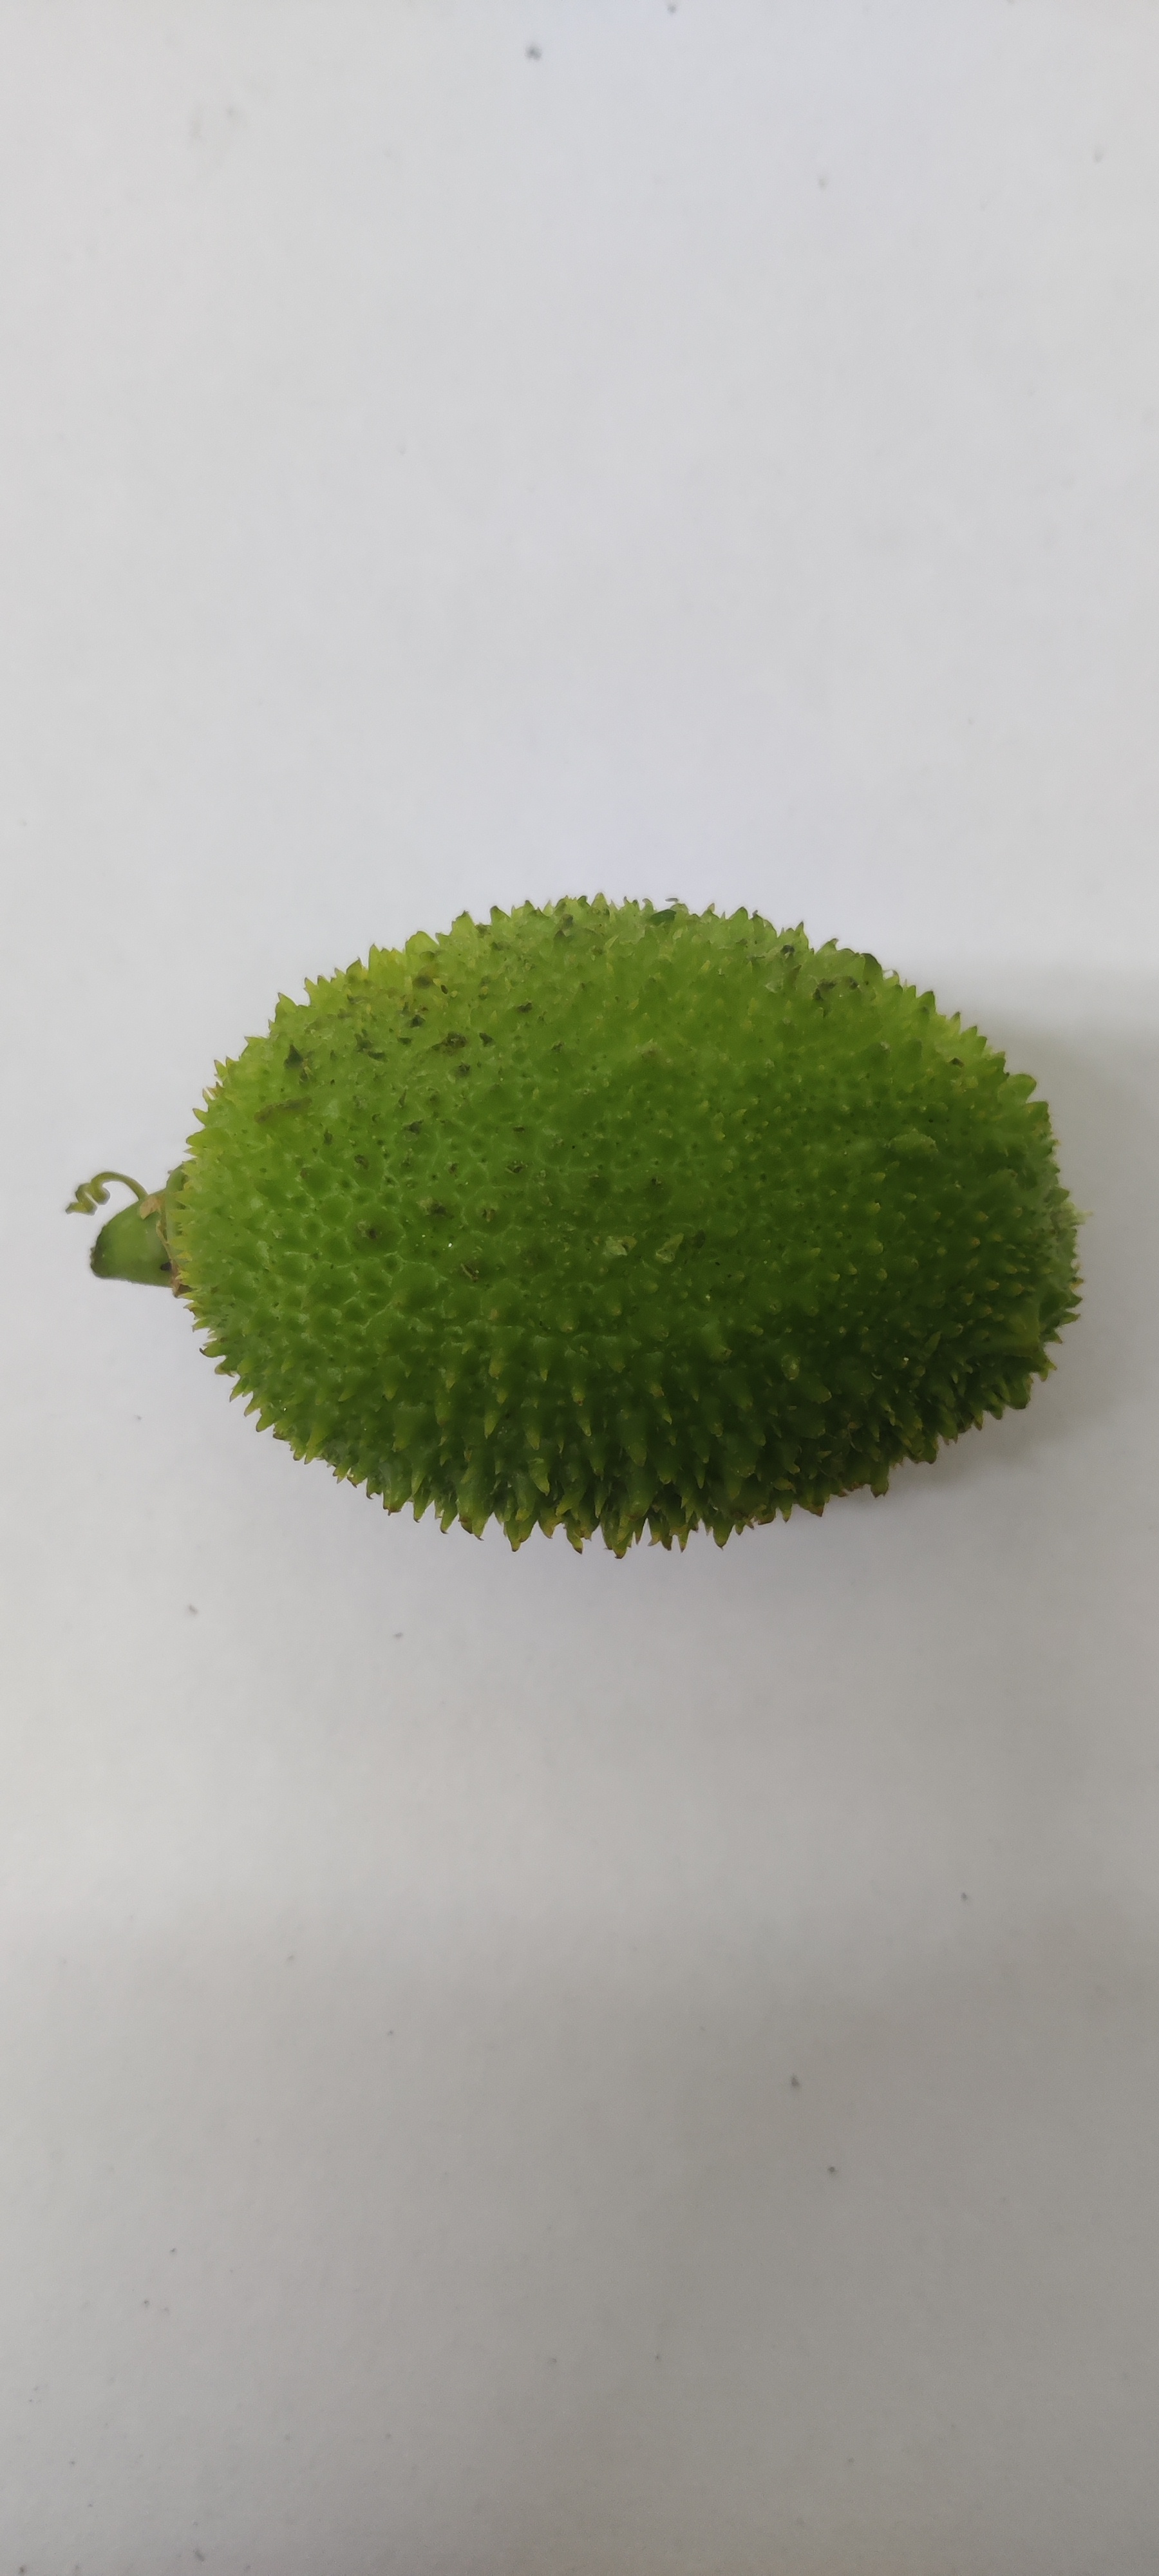
Crop: Spiny Gourd
Condition: Fresh